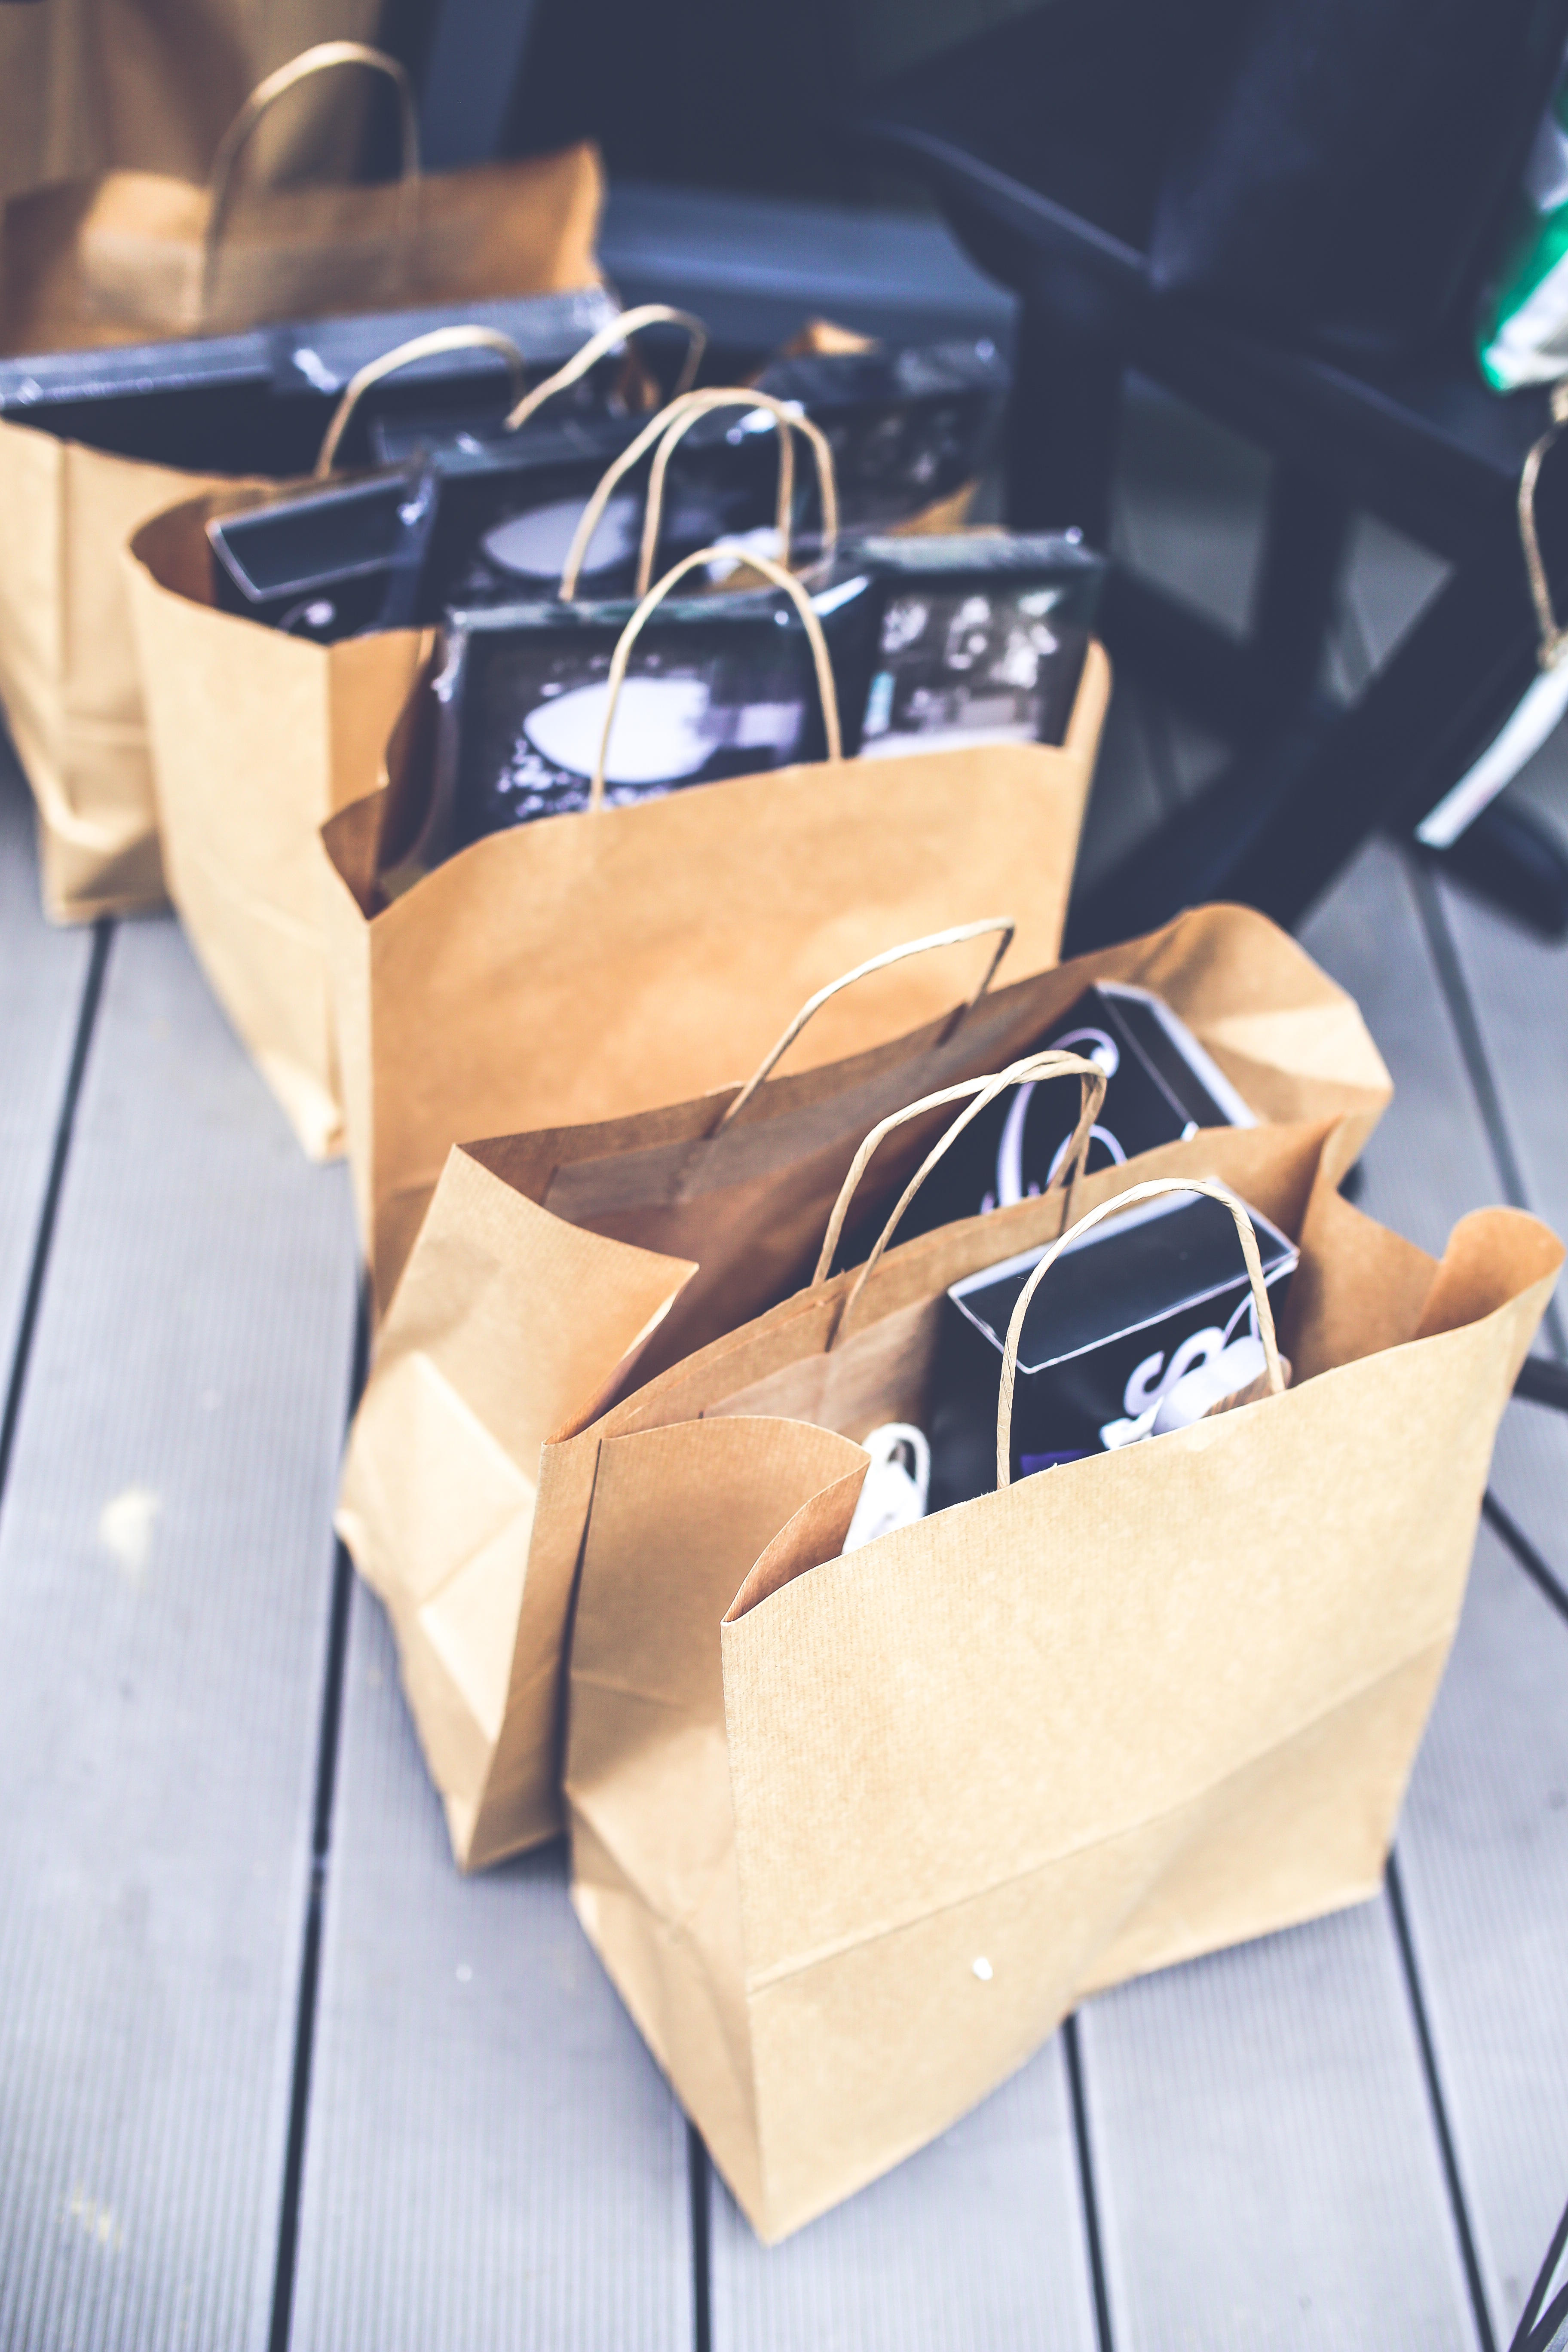
gift, shop, spring, brown, market, shopping, paper, blank, art, design, footwear, recycle, bags, pack